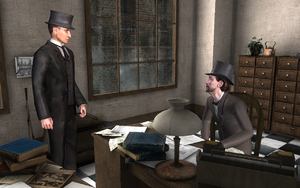
Capture d'écran du jeu Sherlock Holmes contre Jack l'Éventreur. Holmes, à gauche, est ici face à Thomas Bulling, à droite, le journaliste suspecté d'âtre à l'origine de la lettre ""Dear Boss"" qui a créé la psychose à Whitechapel à l'époque des meurtres."
Sherlock Holmes contre Jack l'Éventreur est un jeu vidéo d'aventure développé par Frogwares, sorti en France sur PC le 30 avril 2009. Le jeu a ensuite été porté sur Xbox 360 par le studio français Spiders le 19 novembre 2009. Étant le cinquième volet de la série « Sherlock Holmes » développée par Frogwares, le jeu est parfois désigné par les joueurs sous l'abréviation « Sherlock Holmes 5 » ou « SH5 ».
Frogwares est un studio de développement de jeux vidéo ukrainien fondé en 2000, particulièrement actif dans le domaine du jeu d'aventure où il s'est distingué par sa série de jeux Sherlock Holmes qui connait environ une nouvelle sortie tous les deux ans depuis 2002.